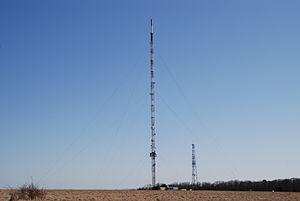
Vue de l'émetteur depuis le plateau de Malzéville, Meurthe-et-Moselle (54)
Le plateau de Malzéville est un relief situé principalement au sein de la commune de Malzéville, dans le département de Meurthe-et-Moselle, au nord-est de l'agglomération de Nancy.
L'émetteur de Malzéville ou de Nancy-Malzéville est un émetteur de télévision et de radio FM implanté à Malzéville, à l'est de Nancy, sur un plateau culminant à 384 m d'altitude. Sa mise en service date de 1965, en remplacement du premier émetteur de télévision installé à Vandœuvre-lès-Nancy en 1963. Il mesure 215 à 220 mètres de hauteur ; il est la deuxième plus haute structure de Lorraine après l'émetteur de Luttange, et la 25ᵉ plus haute structure de France.
Les émetteurs de télévision ou de radio sont des structures destinées à émettre les ondes de la télévision et de la radio. Ce sont des constructions verticales tripode de type autoportantes, néanmoins haubanées en raison des efforts de vent et dont l'emplacement a été particulièrement étudié. Ils sont généralement placés en rase-campagne, sur des points hauts ou au centre d'une vaste plaine pour bénéficier du meilleur dégagement. L'importance de la courbure terrestre et la géomorphologie locale a une influence décisive sur la portée d'un émetteur, dépendant aussi de la fréquence ou spectre de travail.